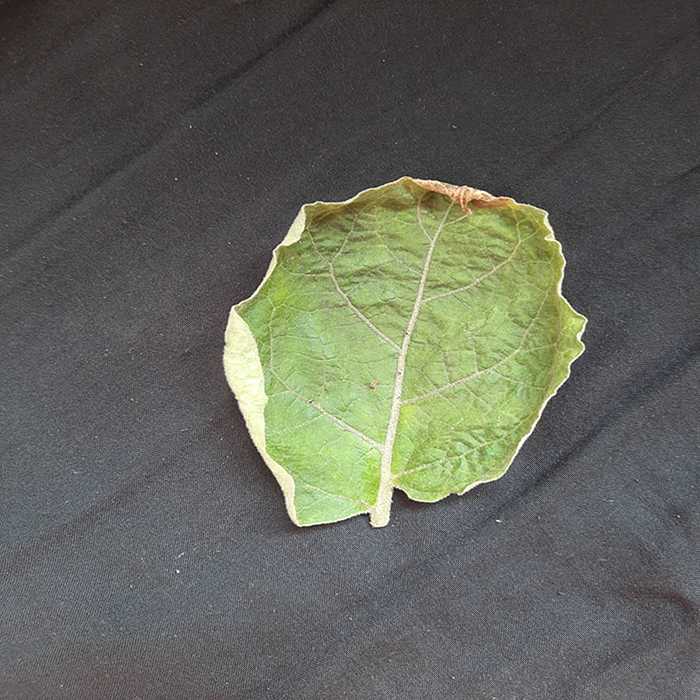
Plant: Eggplant
Label: Eggplant begomovirus